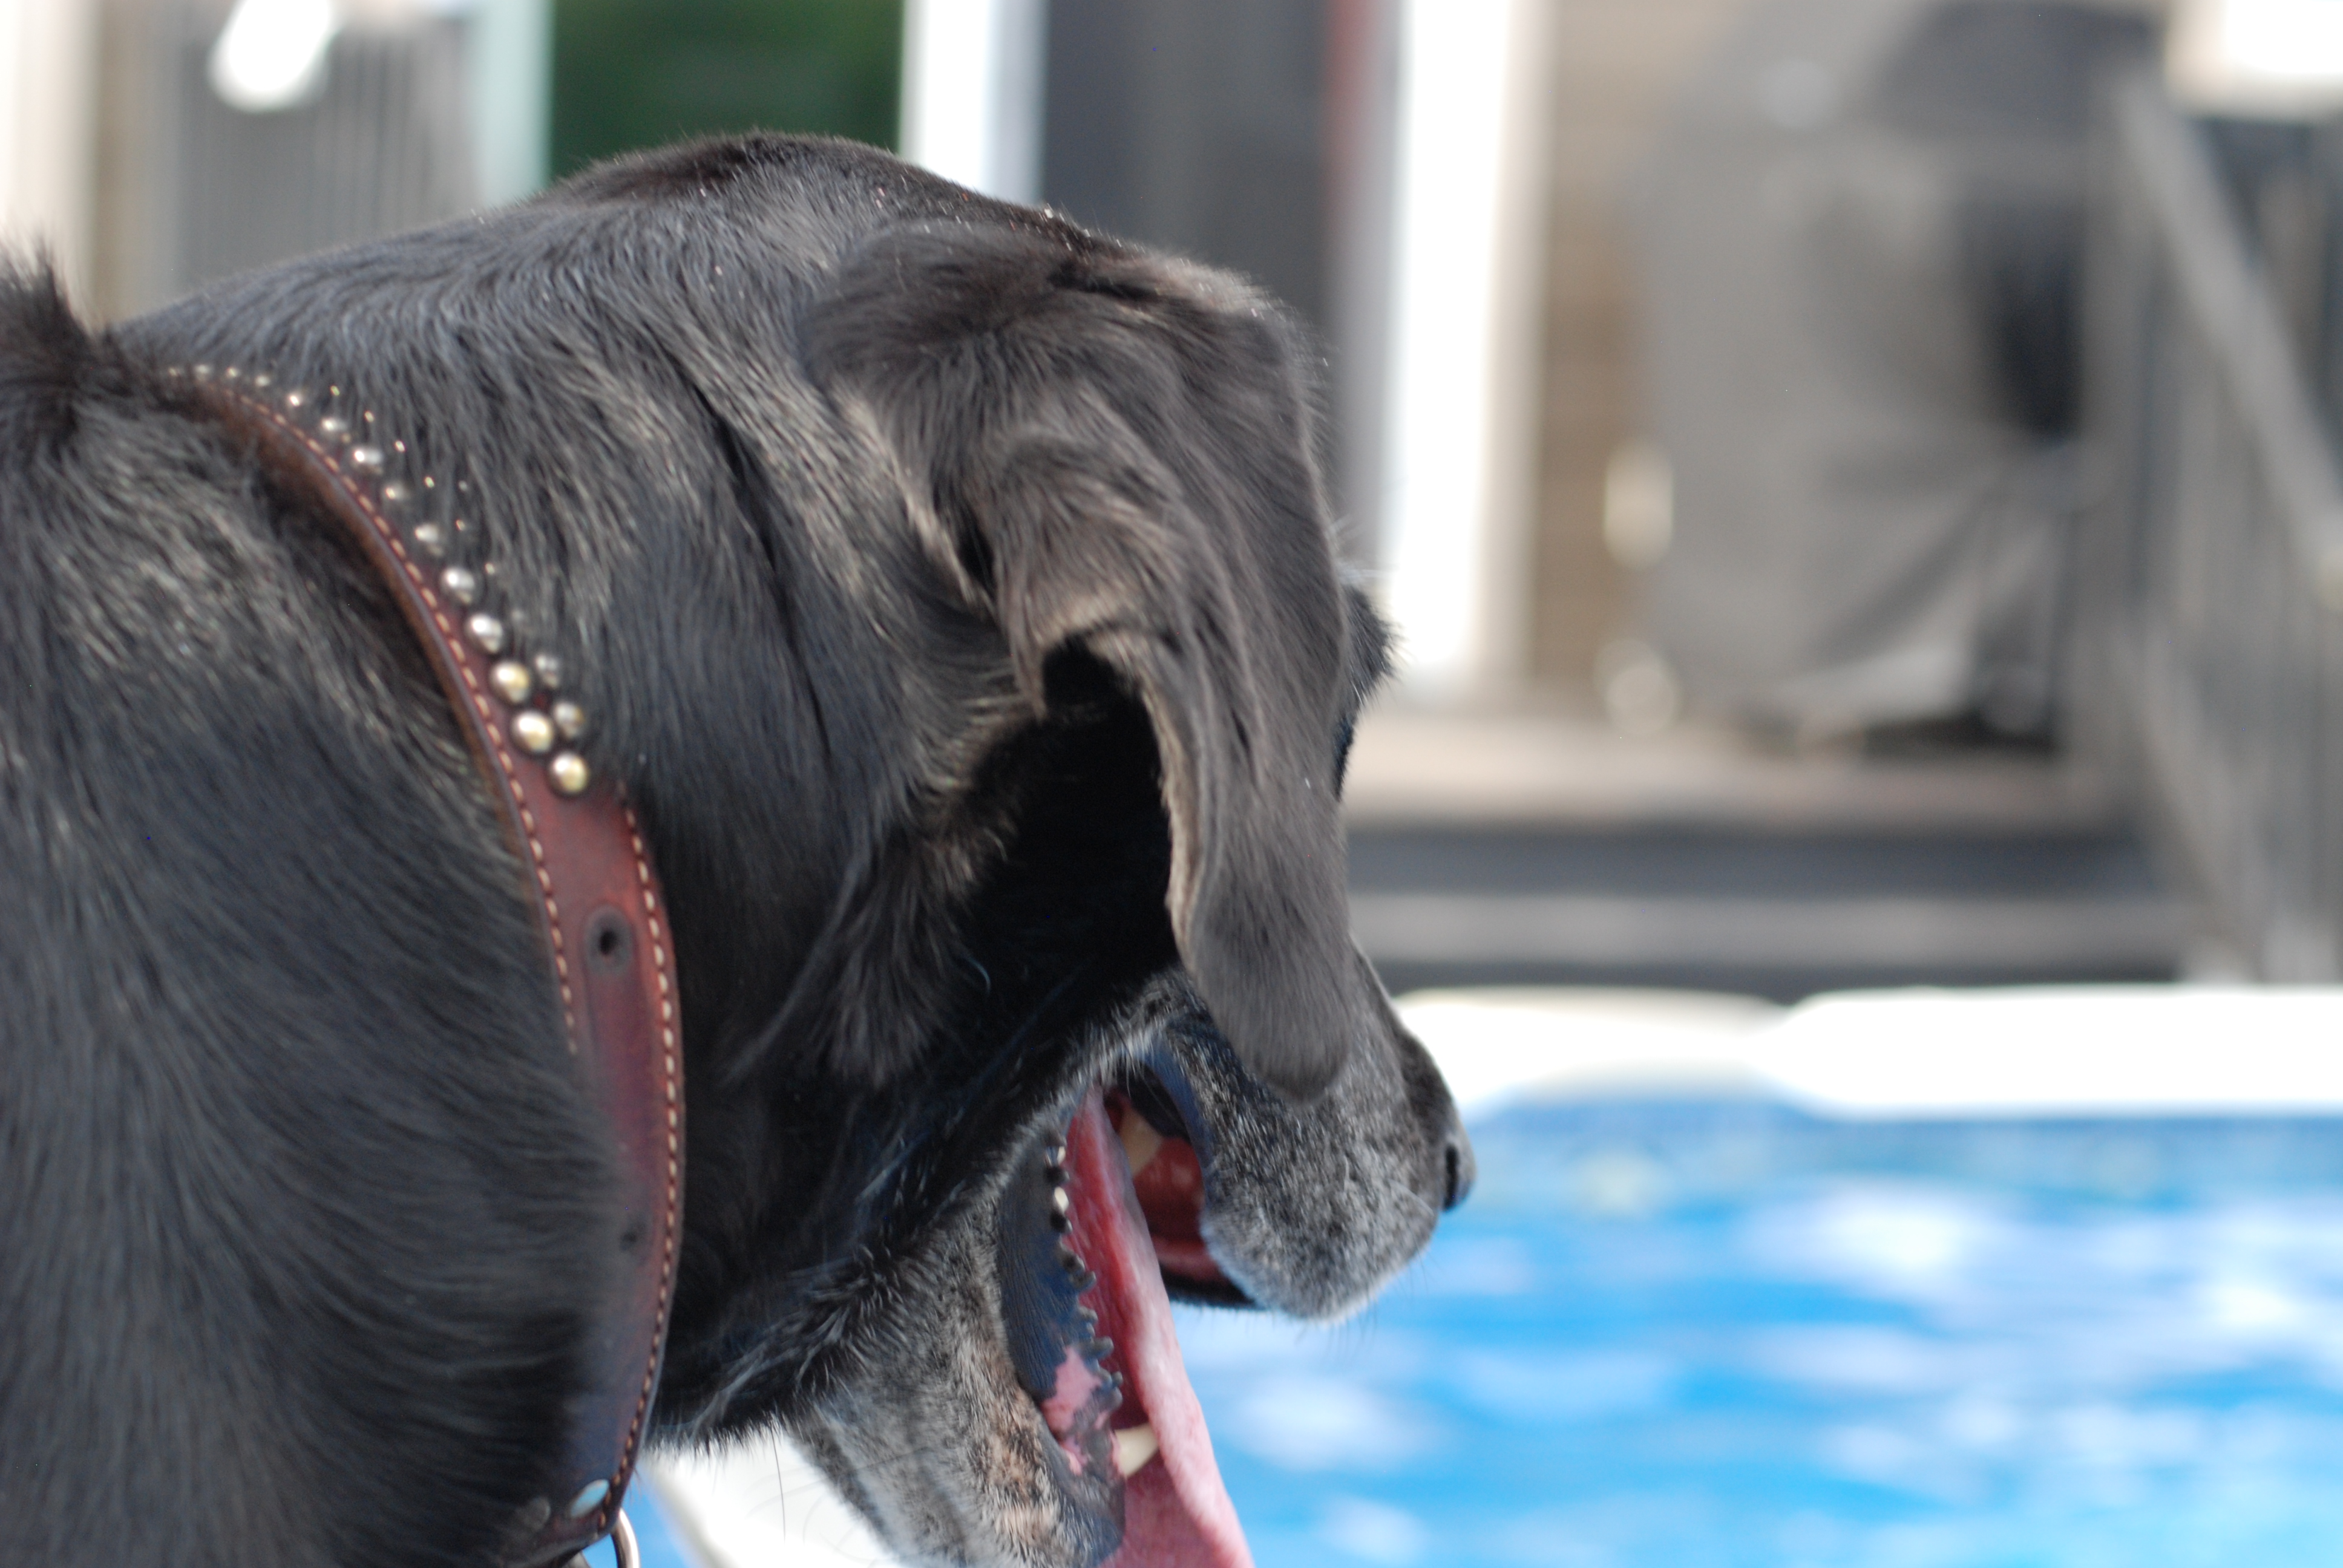
dog, pool, blue, water, dog breed, canidae, snout, sporting group, carnivore, guard dog, ear